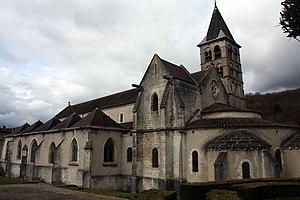
L'église Saint-Étienne de Vignory est une église médiévale située dans le département français de la Haute-Marne. Elle a été construite en limite de la ville médiévale, près de la source miraculeuse Saint-Crépin.
Cet article recense les monuments historiques de la Haute-Marne, en France.
Vignory est une commune française située dans le département de la Haute-Marne, en région Grand Est.